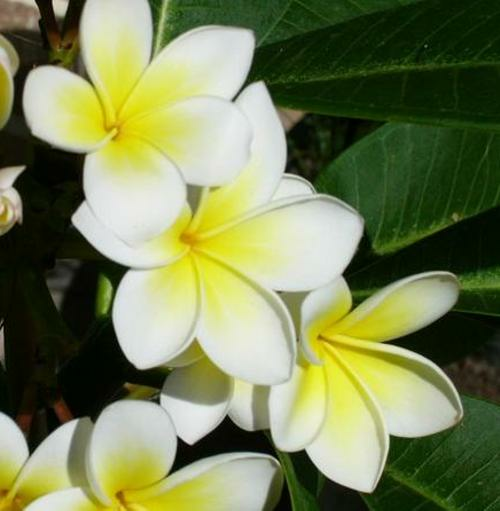
Flower: frangipani